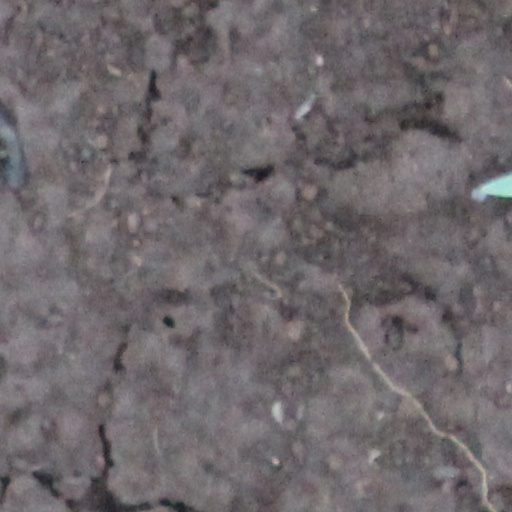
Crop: wheat